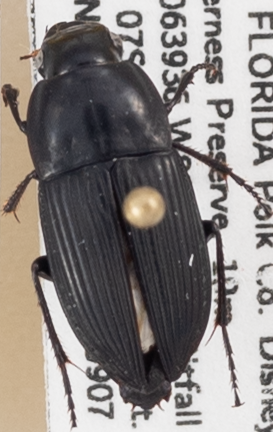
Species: Anisodactylus haplomus
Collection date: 2021-09-07
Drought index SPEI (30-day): -2.09
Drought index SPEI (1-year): -0.9
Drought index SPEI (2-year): -0.39